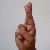
The image shows a hand gesture representing the letter 'R' in Indian Sign Language.